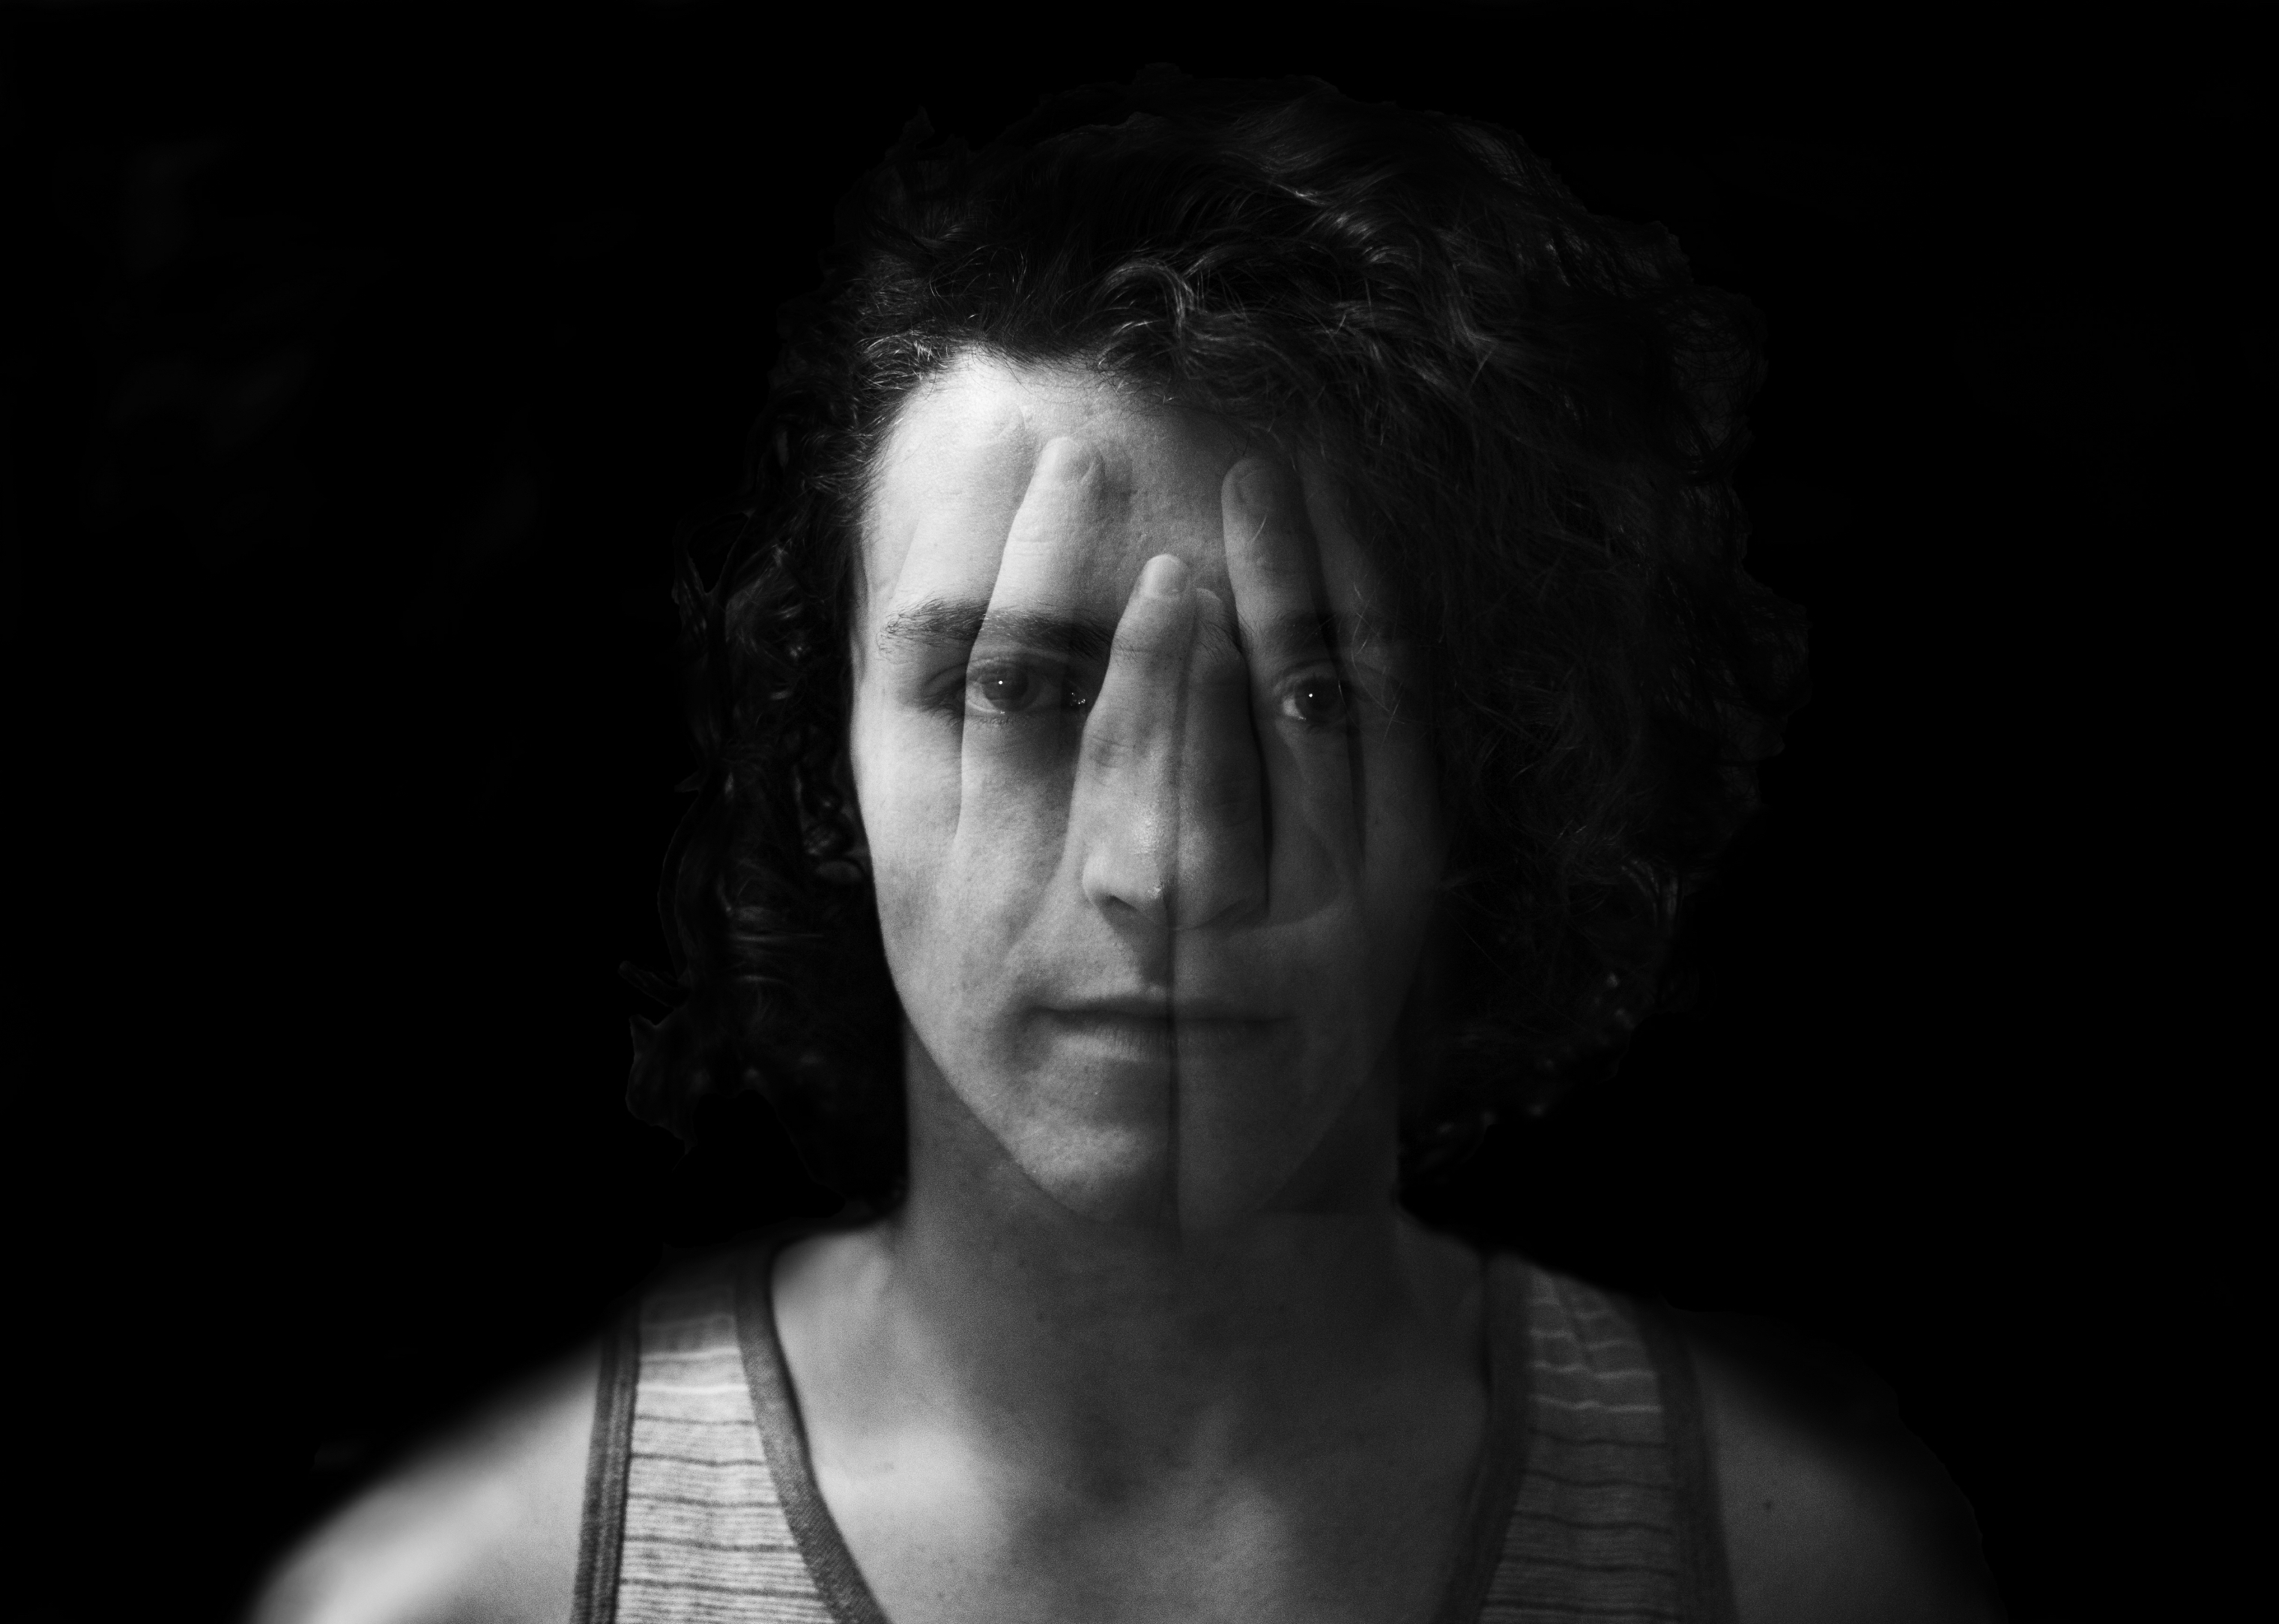
black and white, white, photography, portrait, darkness, black, monochrome, face, eye, head, emotion, monochrome photography, portrait photography, film noir